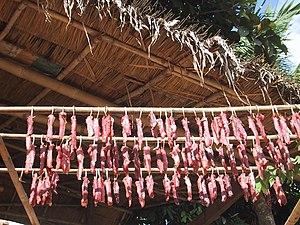
Petits morceaux de boeuf séchant au soleil au Laos
La viande séchée est une préparation traditionnelle de nombreuses régions du monde. Elle permet de conserver la viande plus longtemps et de réduire de façon extrêmement importante son poids et volume. Ces avantages en ont donc fait un aliment de choix pour les voyageurs, explorateurs et peuples nomades. On peut citer comme exemples :